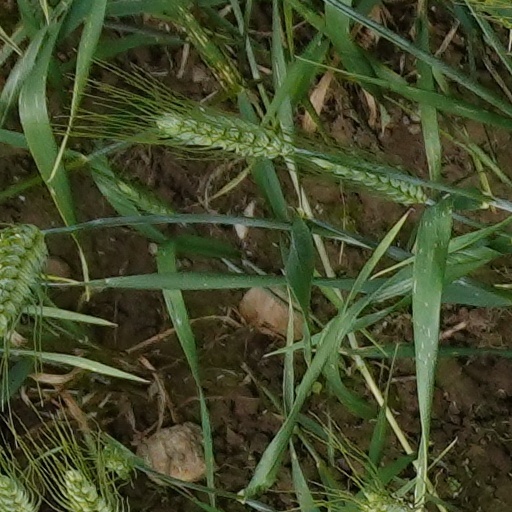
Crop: wheat